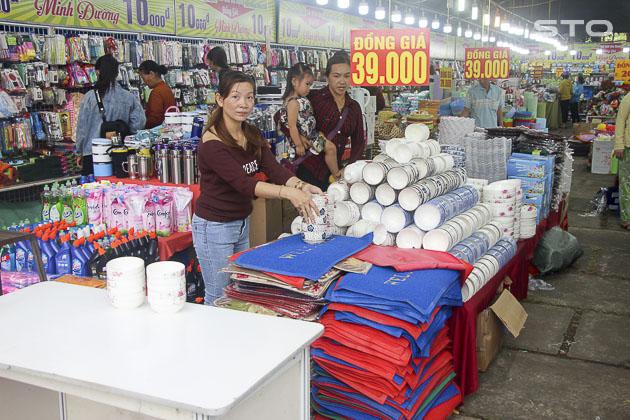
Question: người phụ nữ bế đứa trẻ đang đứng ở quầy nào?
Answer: người phụ nữ đứng ở quầy chén sứ